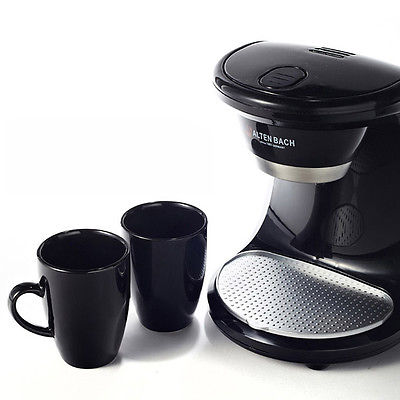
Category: coffee maker